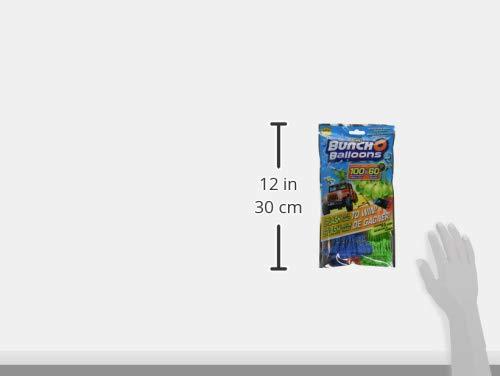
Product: Bunch O Balloons, 100 Self-Sealing Water Balloons in 3 Bunches (Assorted Colors)
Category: Toys & Games | Party Supplies | Balloons
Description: Each Bunch O Balloons pack includes 3 balloon connectors with 100 balloons.
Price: $5.99
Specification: ProductDimensions:3x3x21inches|ItemWeight:2.08ounces|ShippingWeight:2.88ounces(Viewshippingratesandpolicies)|ASIN:B00Y1F6NYW|Itemmodelnumber:01213GH|Manufacturerrecommendedage:8-8years